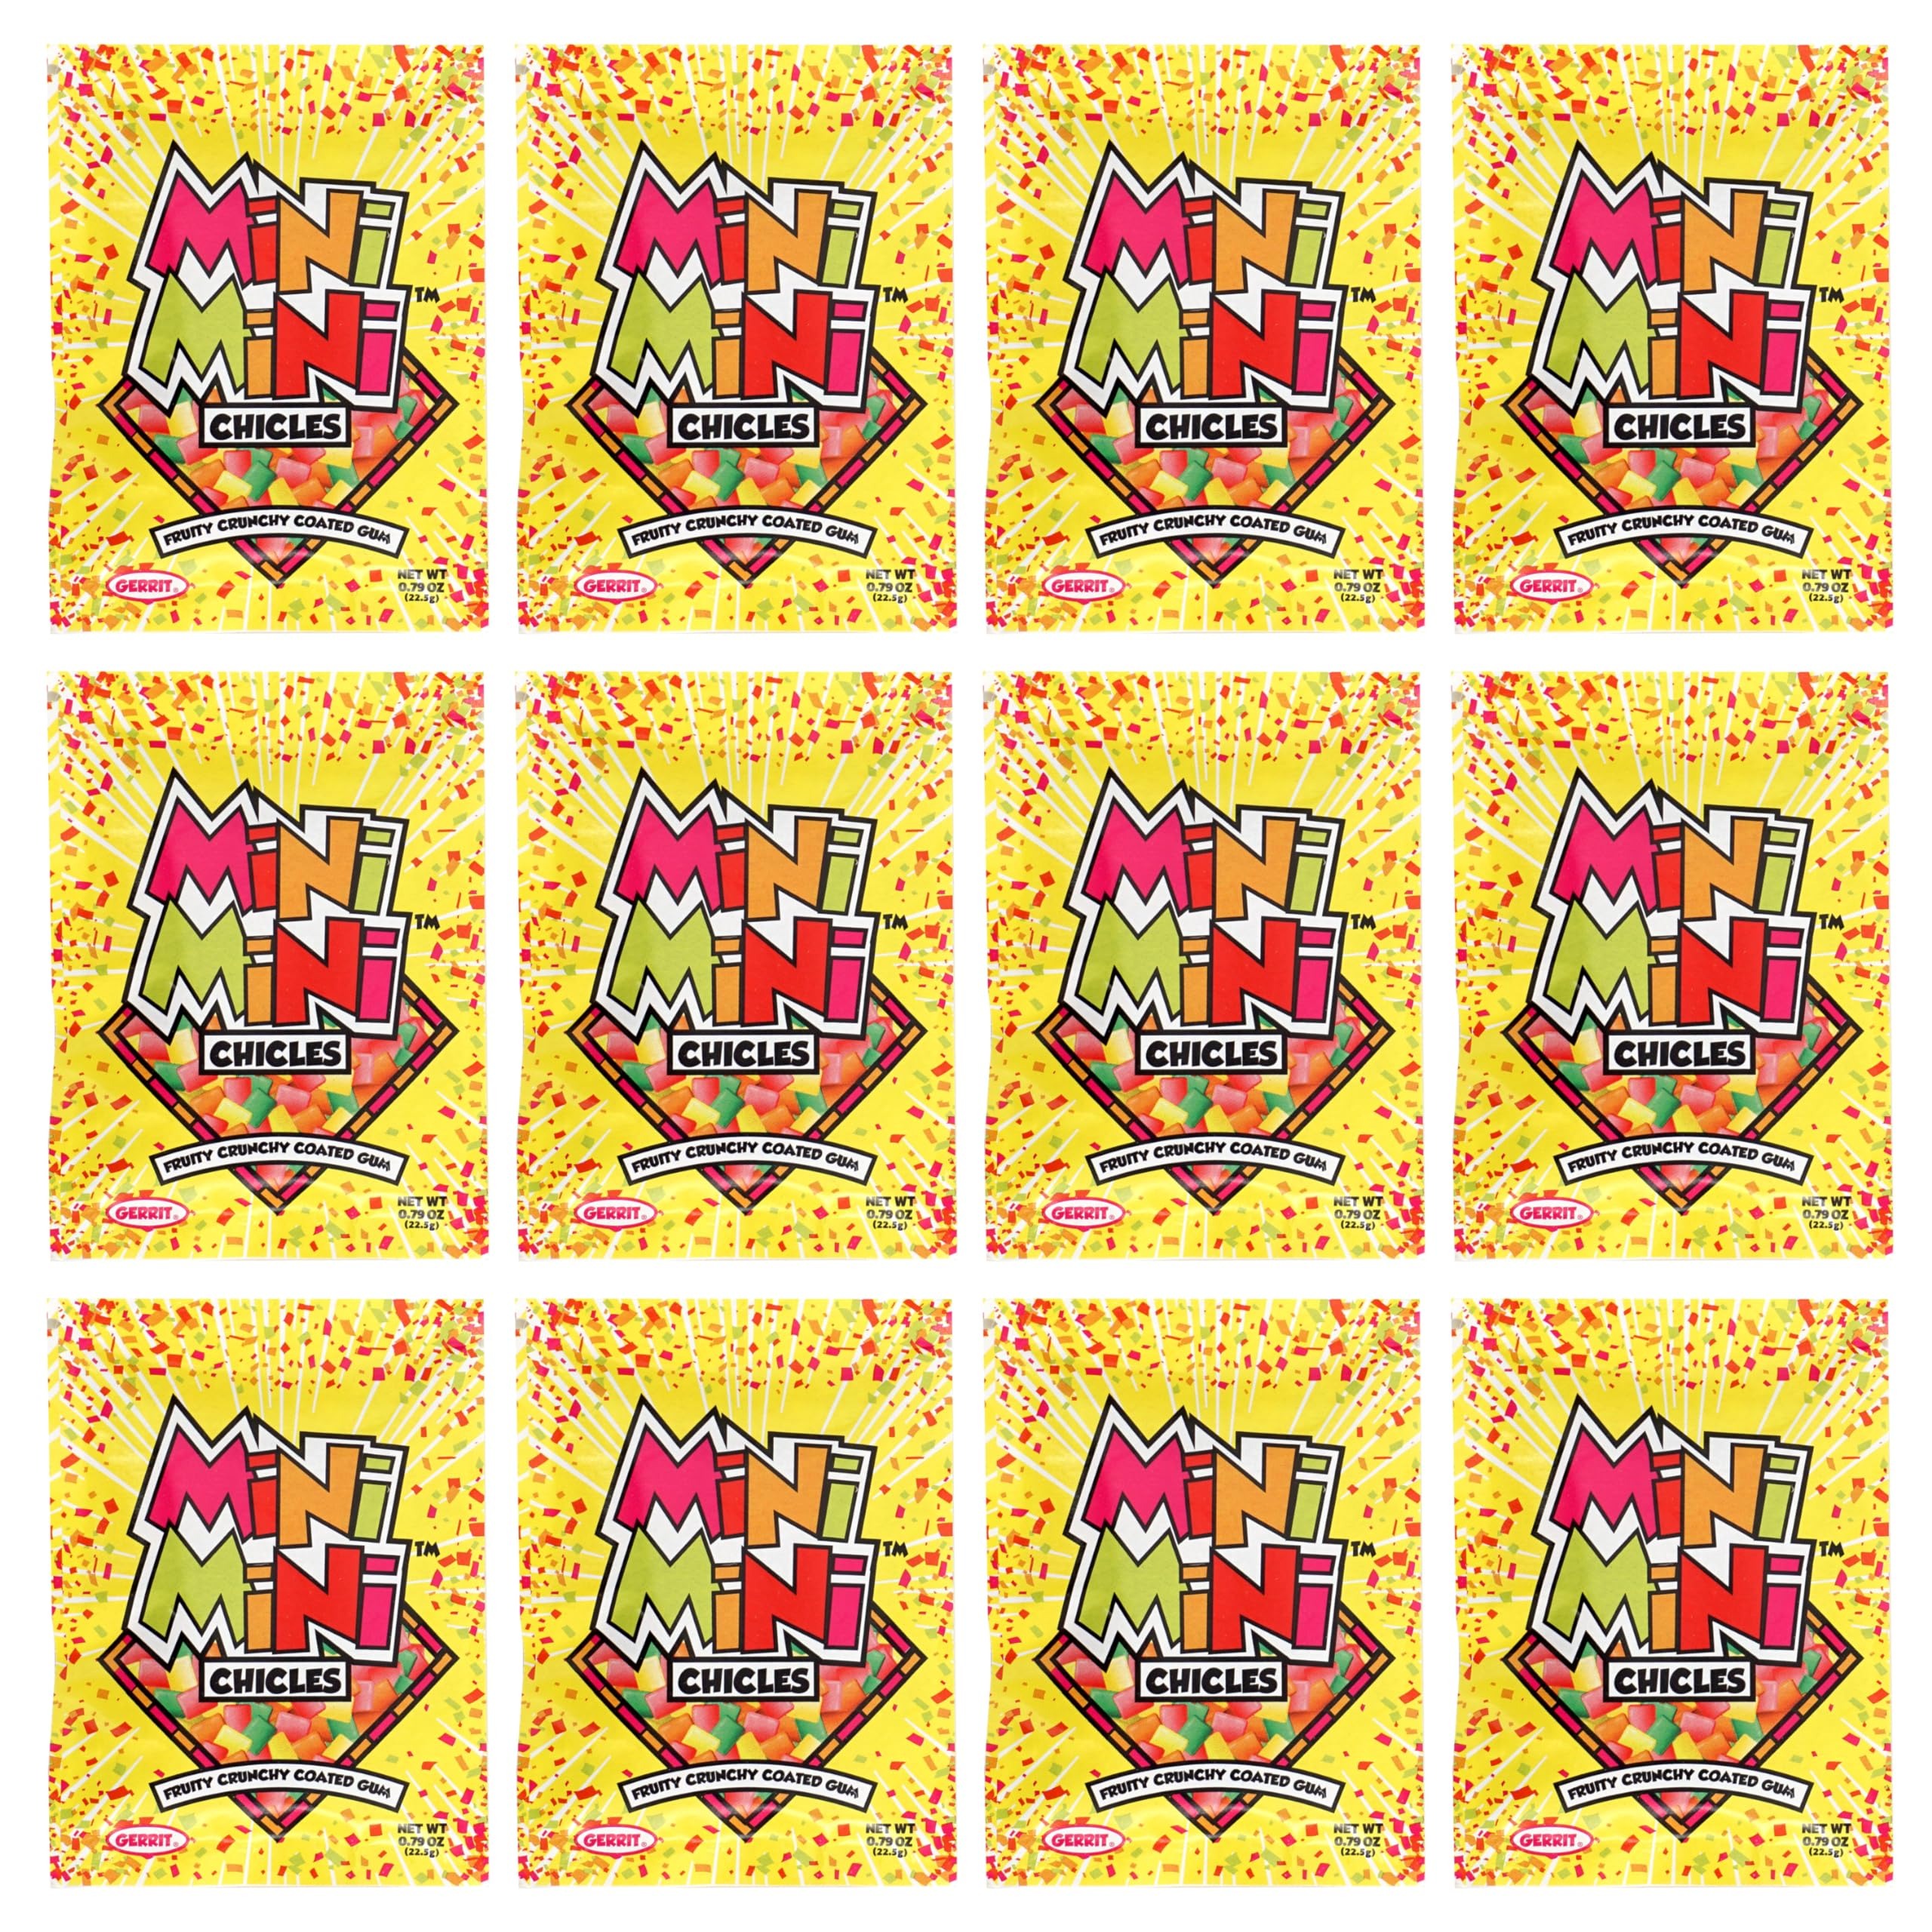
Item Name: Mini Mini Chicles, Pack of 12, Fruity Crunchy Coated Gum, Mini Chiclets, Bubble Gum
Bullet Point 1: Pop a Chiclet! Experience the nostalgic taste of Mini Mini Chicles gum in a fun pack of assorted fruit flavors. This individually packed chewy gum is perfect for blowing bubbles or simply enjoying a long-lasting flavor.
Bullet Point 2: 12 PACK: Contains 12 packs, each containing .79 oz of Mini Mini Chicles
Bullet Point 3: Enjoy this fun and classic bubble gum candy or hand out this fun pouch sized bubble gum at your upcoming birthday bash, commencement ceremony, or family gathering to indulge all with a delectable, elastic delight.
Bullet Point 4: Since 2003, The Hampton Popcorn & Candy Company has been delighting taste buds with a delectable assortment of popcorn and candy treats, perfect for every occasion.
Product Description: Pop a Chiclet! Experience the nostalgic taste of Mini Mini Chicles gum in a fun pack of assorted fruit flavors. This 12 individually packed chewy gum is perfect for blowing bubbles or simply enjoying a long-lasting flavor.
Value: 12.0
Unit: Count

Price: 13.99